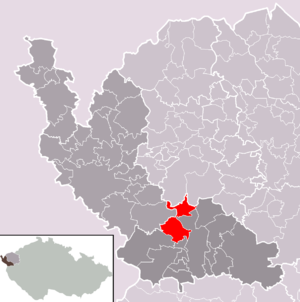
Lázně Kynžvart est une ville et une station thermale du district de Cheb, dans la région de Karlovy Vary, en Tchéquie. Sa population s'élevait à 1 460 habitants en 2018.